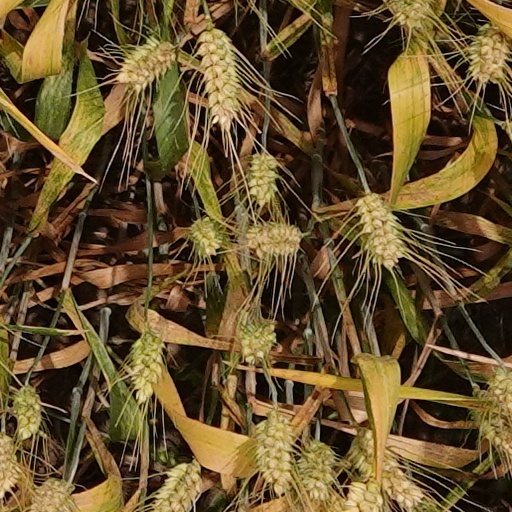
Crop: wheat